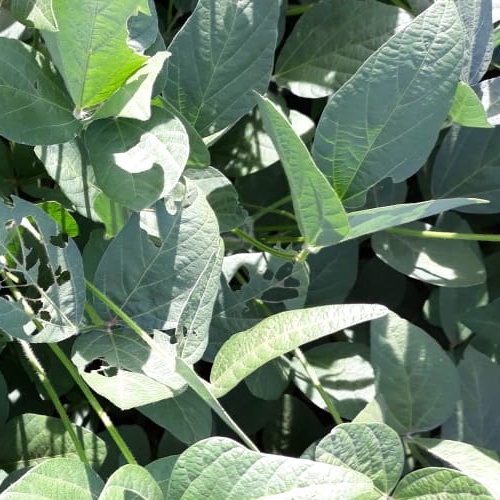
Label: Caterpillar